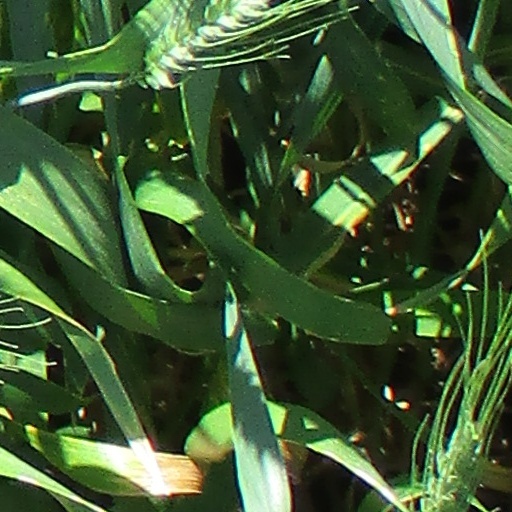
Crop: wheat